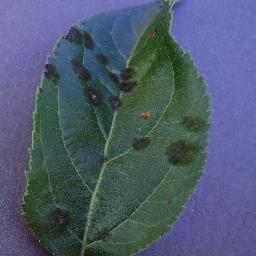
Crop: apple
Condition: scab